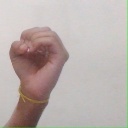
अक्षर: ऊ